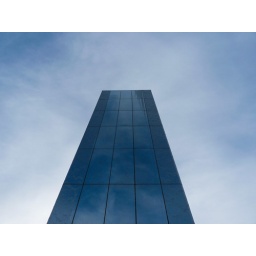
Reflection of sky in water sculpture, cardiff bay.